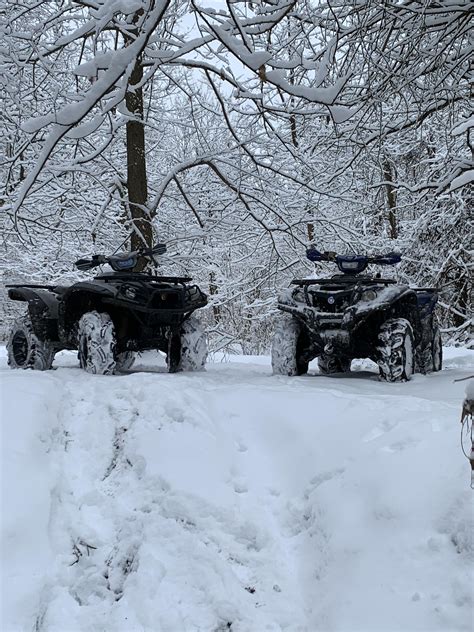
Weather: snow or frosty